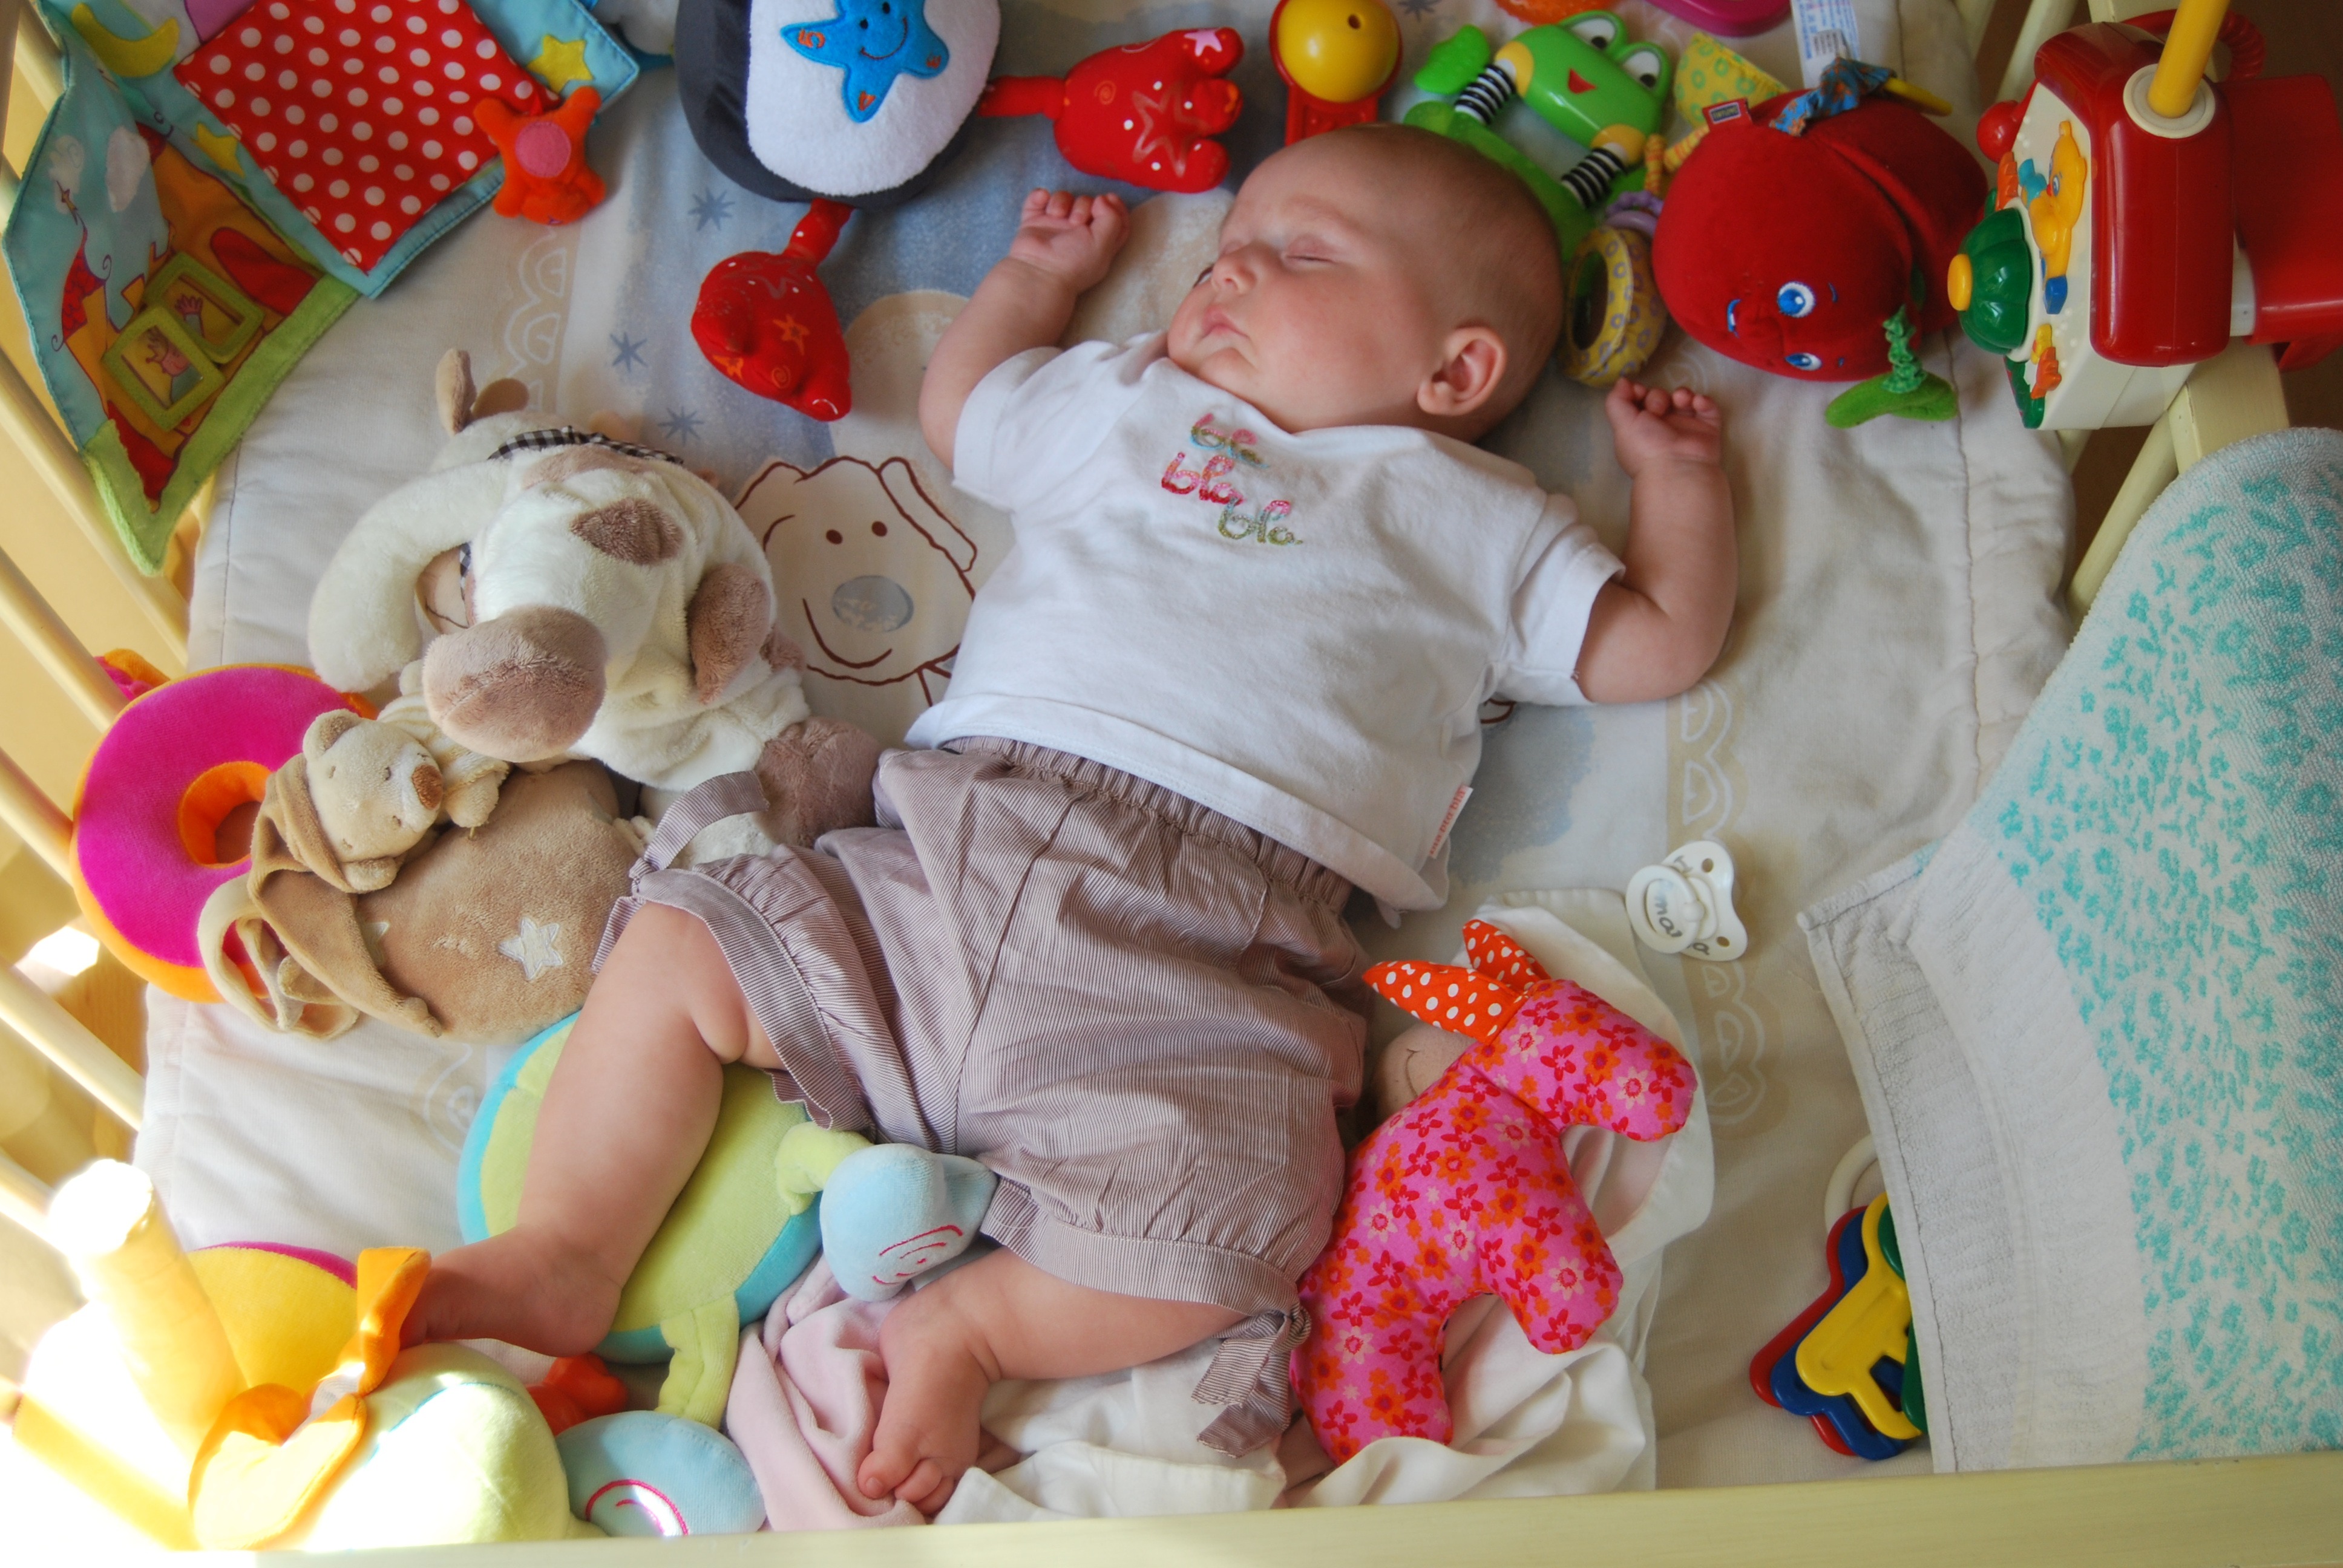
people, play, child, baby, sleep, infant, toddler, toys